St Buryan

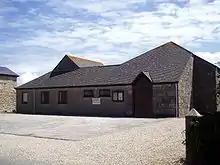
St Buryan Methodist chapel, rebuilt in 1981 after storm damage

A church has stood on the current site since ca. 930 AD, built by King Athelstan in thanks for his successful conquest of Cornwall on the site of the oratory of Saint Buriana (probably founded in the 6th century). The Charter from Athelstan endowed the building of collegiate buildings and the establishment of one of the earliest monasteries in Cornwall, and was subsequently enlarged and rededicated to the saint in 1238 by Bishop William Briwere. The collegiate establishment consisted of a dean and three prebendaries. Owing to the nature of the original Charter from King Athelstan, the parish of St Buryan was long regarded as a Royal Peculiar thus falling directly under the jurisdiction of the British monarch as a separate diocese, rather than the Church. This led to several hundred years of arguments between The Crown and the Bishop of Exeter over control of the parish, which came to a head in 1327 when blood was shed in the churchyard, and in 1328 St Buryan was excommunicated by the Bishop. St Buryan was not reinstated until 1336. Only two of the King's appointed Deans appear to have actually lived in the diocese of St Buryan for more than a few months, and the combination of these factors led to the subsequent ruinous state of the church in 1473. The church was subsequently rebuilt and enlarged, the tower was added in 1501 and further expansion took place in the late 15th and 16th centuries when the bulk of the present church building were added. Further restoration of the interior took place in 1814, and the present Lady Chapel was erected in 1956. The church is currently classified as a Grade I listed building. The Deanery was annexed in 1663 to the Bishopric of Exeter after the English Civil War, however, it was again severed during the episcopacy of Bishop Harris , who thus became the first truly independent dean. The current diocese holds jurisdiction over the parishes of St Buryan, St Levan, and Sennen. St Buryan church is famous for having the heaviest peal of six bells in the world, and a recent campaign to restore the church's bells, which had fallen into disuse, has enabled all six to be rung properly for the first time in decades. The church has four 15th century misericords, two either side of the chancel, each of which shows a plain shield.